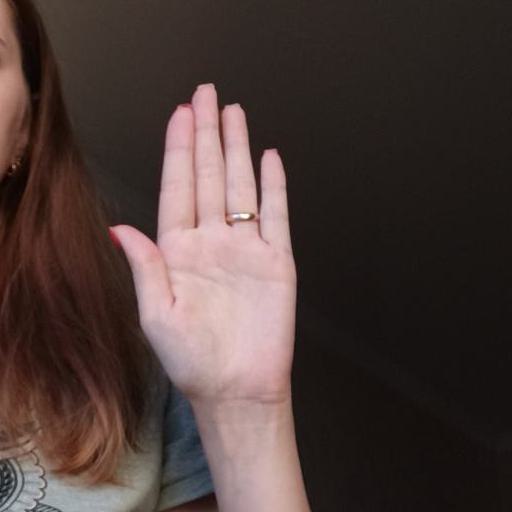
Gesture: stop